WSBK-TV

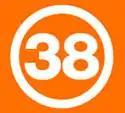
Variations of this logo were used while WSBK-TV was an independent station from September 6, 2006, to September 18, 2011. The logo was reduxed in 2022.

The station was purchased by Storer Broadcasting in 1966. A few months after the purchase, the station's call sign was changed to the present WSBK-TV, named after the company's ticker symbol on the New York Stock Exchange, "SBK". Storer scored its biggest coup in 1967, when it secured broadcast rights to the Boston Bruins from WKBG-TV (channel 56, now WLVI), and eventually owned the team for a three-year period from 1972 to 1975. During the next few years, as the Bruins became a contender for the National Hockey League's Stanley Cup championship (led by young superstar Bobby Orr), the popularity of these games led to a spike in UHF antenna purchases, and helped make channel 38 one of the leading independent stations in the country. For much of the time between 1970 and 1984, WSBK would televise between 70 and 72 of the Bruins' 80 regular season games, as well as all playoff games not shown on network television.